François Autain

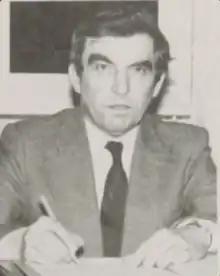
François Autain,1981

François Autain (16 June 1935 – 21 December 2019) was a French politician. Over his career, he was a member of the Communist, Republican, and Citizen Group and a member of the Left Party, prior to which he was a member of the Citizen and Republican Movement but also the PS and the PSU.